Bonvilston

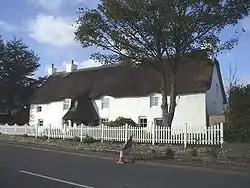
A thatched house

It is named after Simon de Bonville, a Norman nobleman; hence the name of the village, though different in English and Welsh, translates as "Simon's town" or "Bonville's town" and refers to the same person. Simon de Bonville lived here in the 12th century. In 1291, "Margam conveyed to Thomas le Spudur of Bonvilston an acre of arable land with a house and curtilage in the vill of 'Tudekistowe', which Thomas, son of Robert had previously leased from the abbey; in exchange, Thomas gave the abbey two acres of land in Bonvilston." The manor subsequently became increasingly under the power of Margam Abbey.